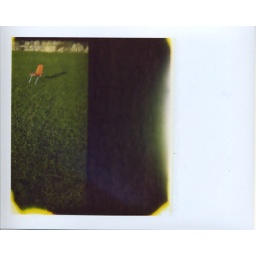
chair in the grass